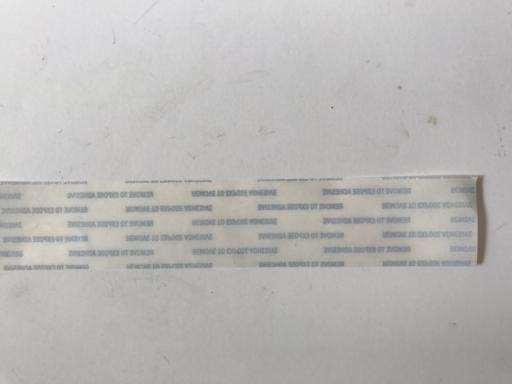
Waste category: paper